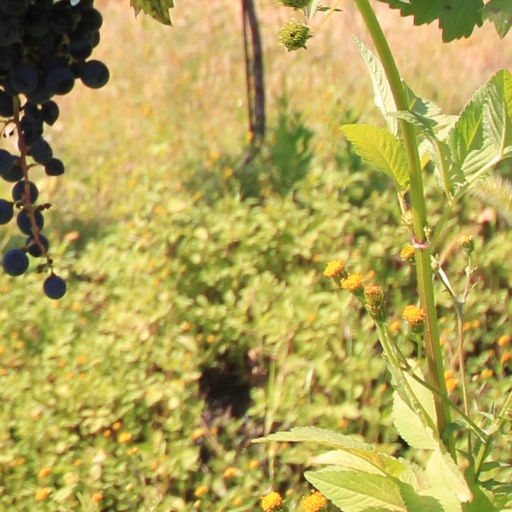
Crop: grape